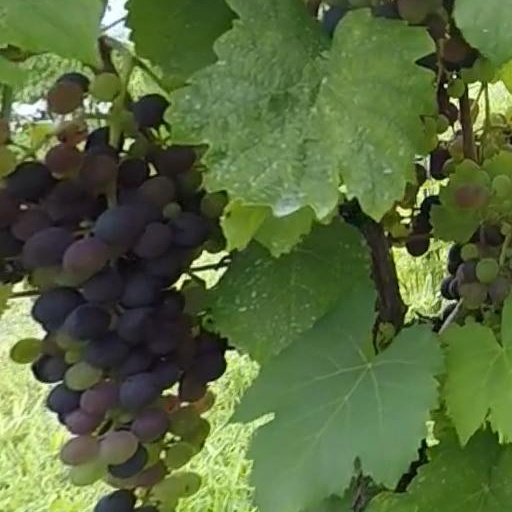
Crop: grape